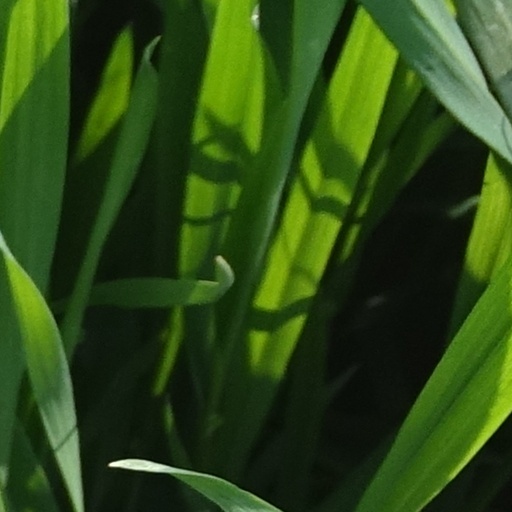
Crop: wheat